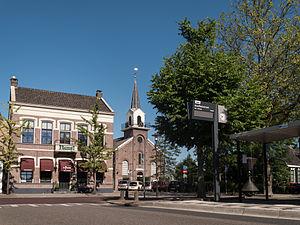
Landsmeer est un village et une commune néerlandaise d'environ 10 000 habitants, située en province de Hollande-Septentrionale.